Kaize Station (Nagano)

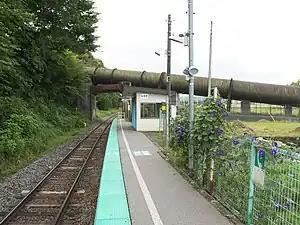
Kaize Station, September 2008

is a train station in the town of Sakuho, Minamisaku District, Nagano Prefecture, Japan, operated by East Japan Railway Company (JR East).